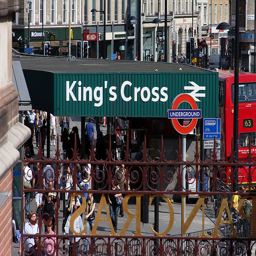
People walk in a very crowed city area.
People are entering and leaving the King's Cross station.
A large King's Cross Street sign suspended over a crowd of people.
Outside sign for King's Cross Station with double decker bus parked next to it
a public transit bus on a city street